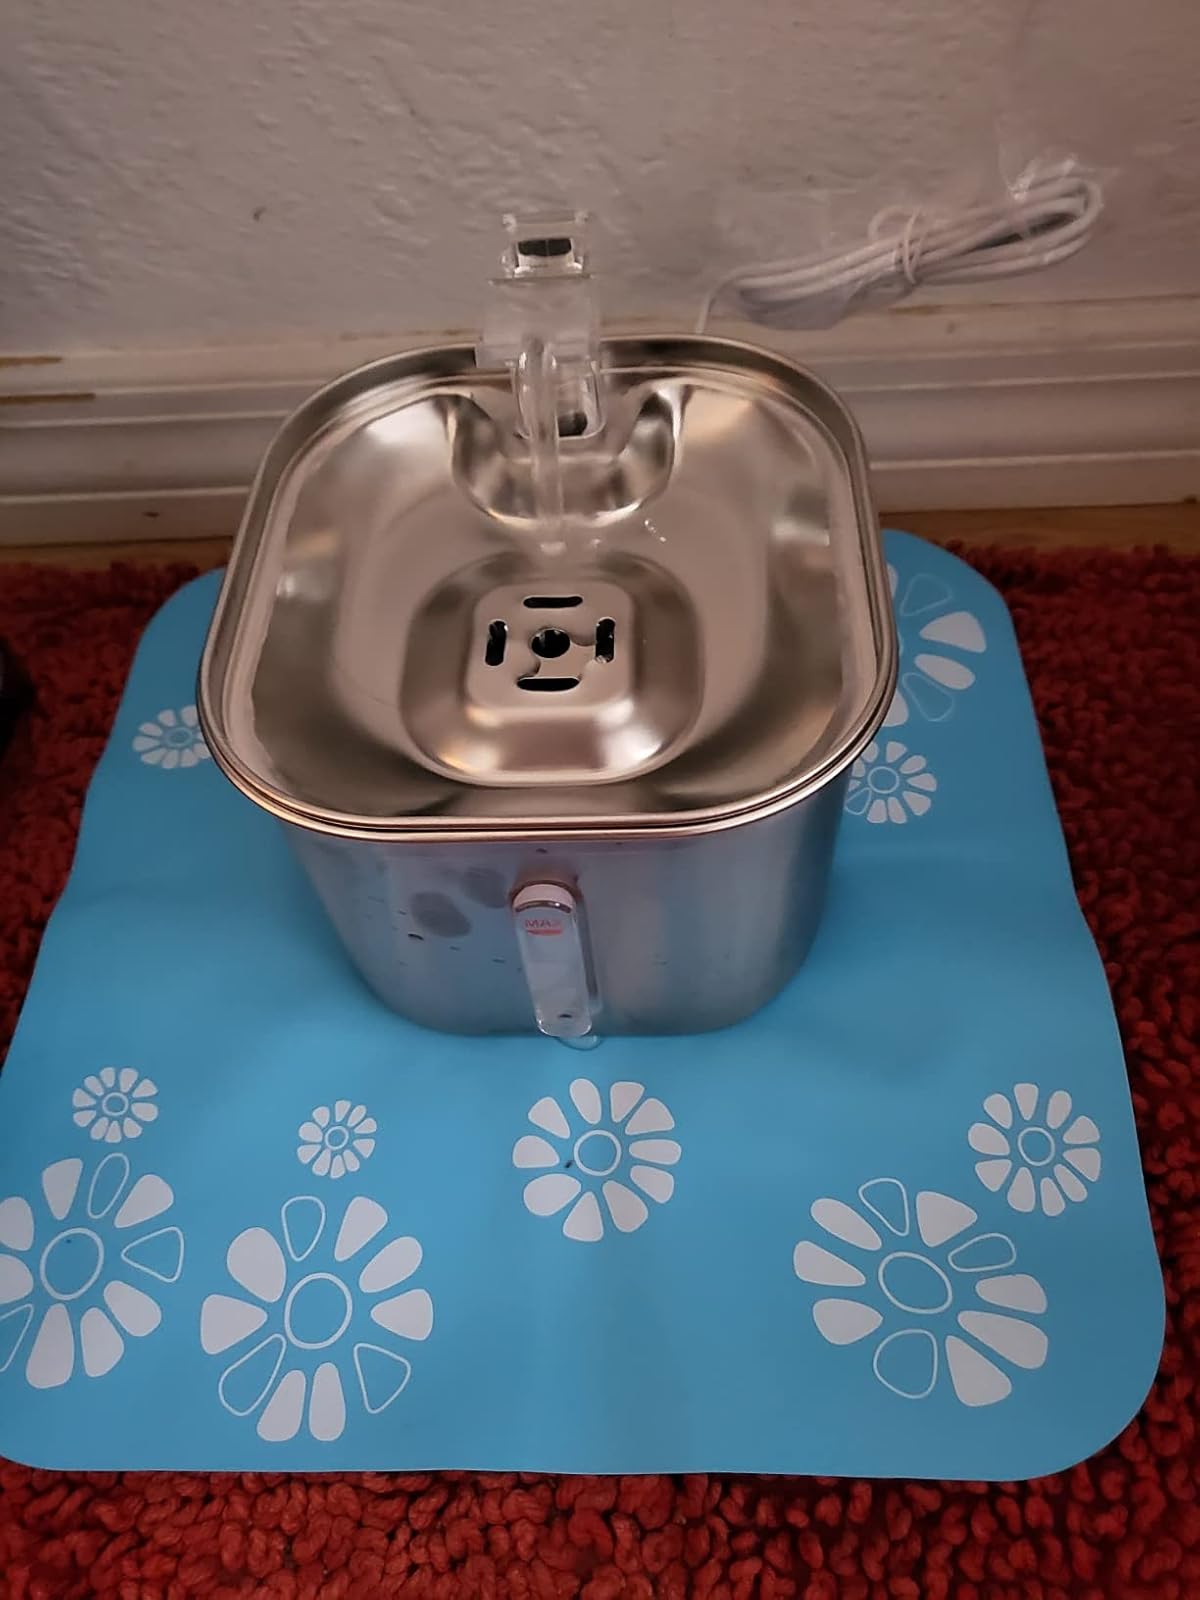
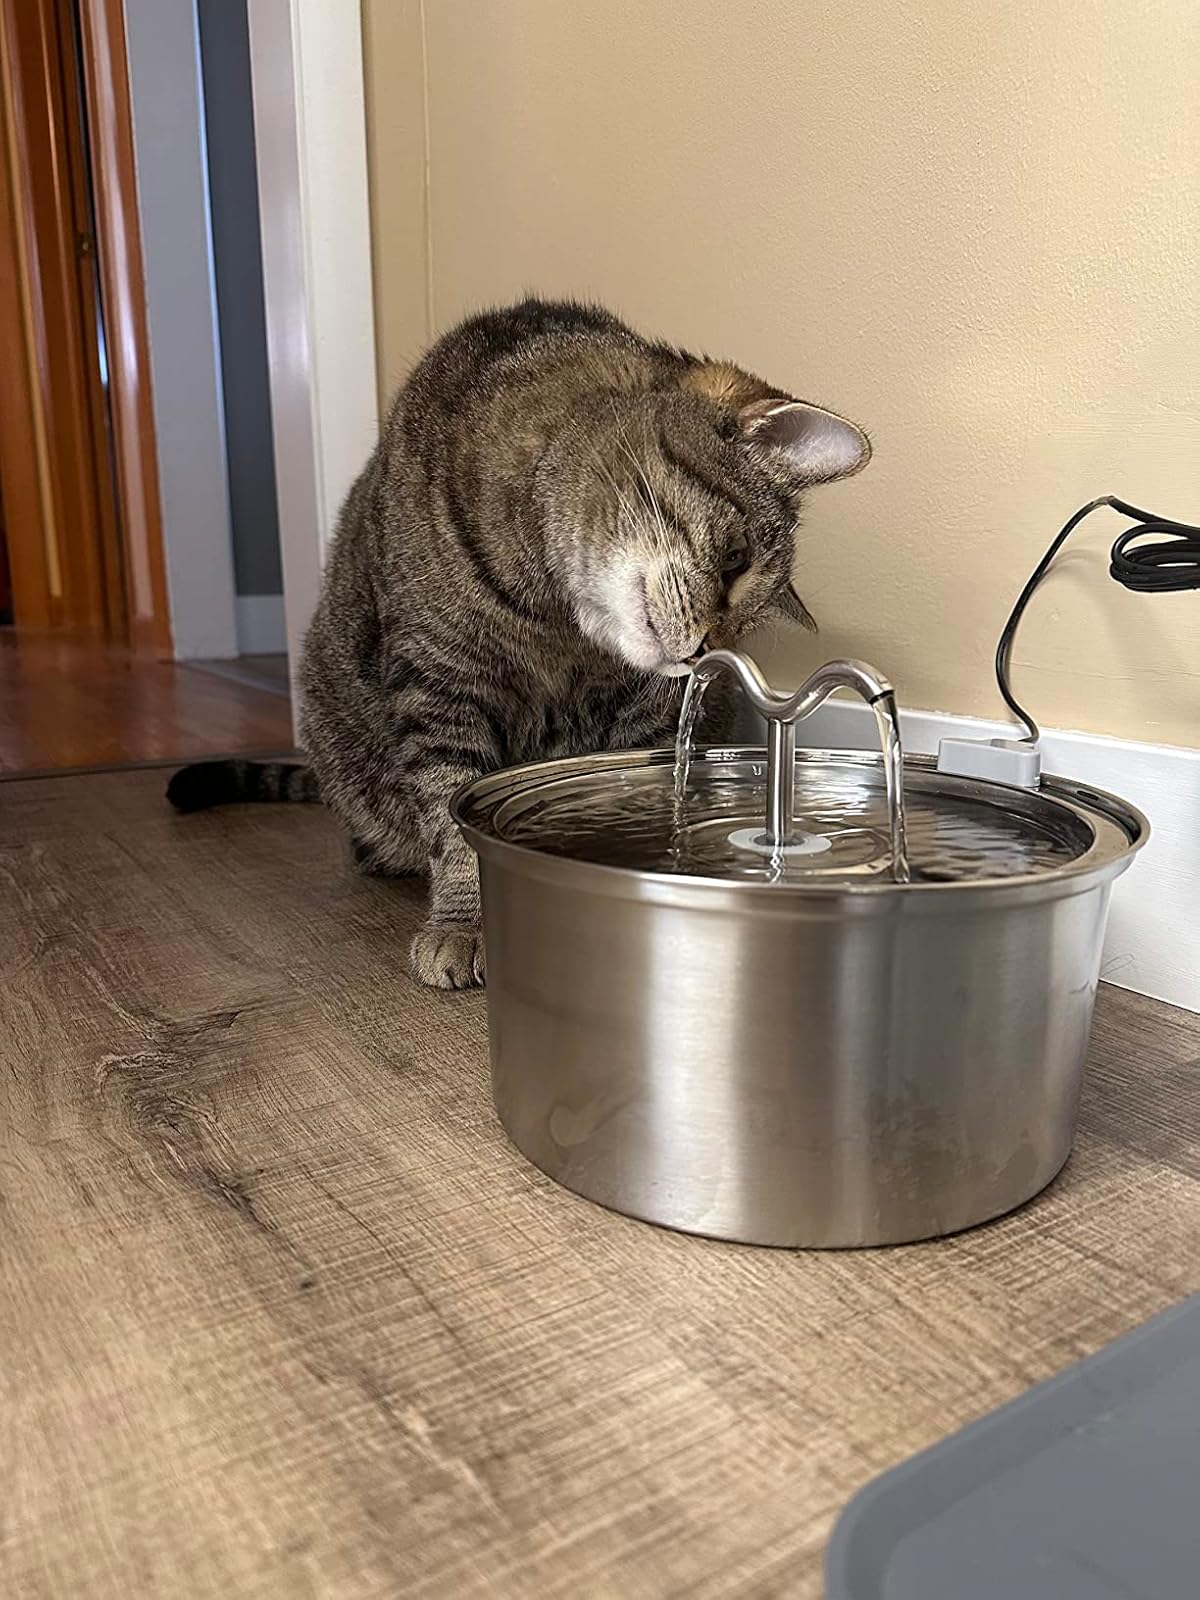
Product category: items_bowl
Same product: no